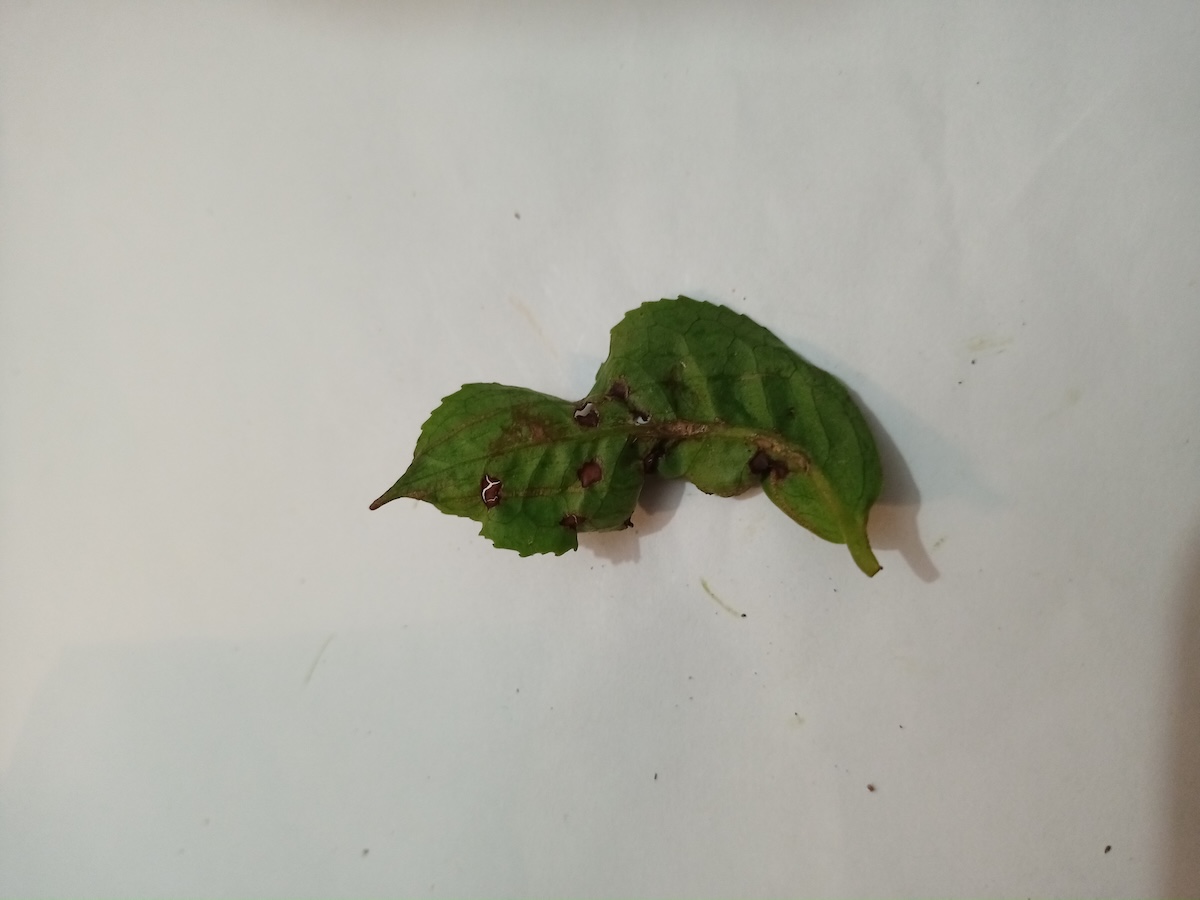
Label: Green mirid bug